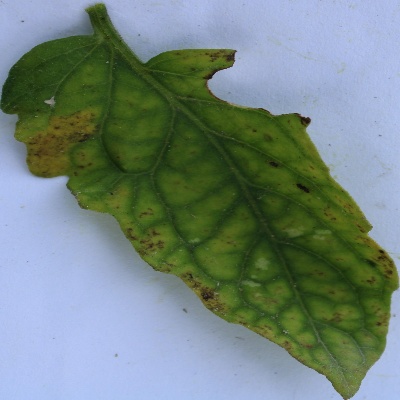
Crop: Tomato
Condition: septoria leaf spot